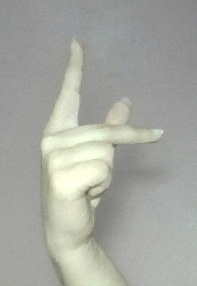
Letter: dha